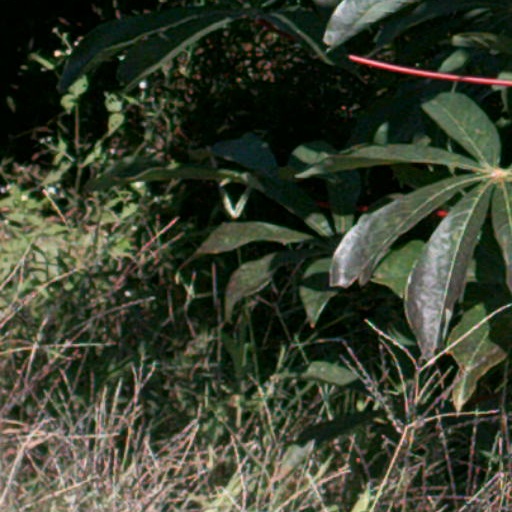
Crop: cassava